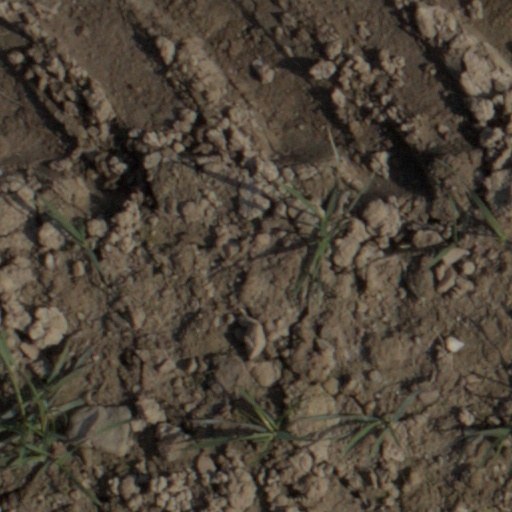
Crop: wheat